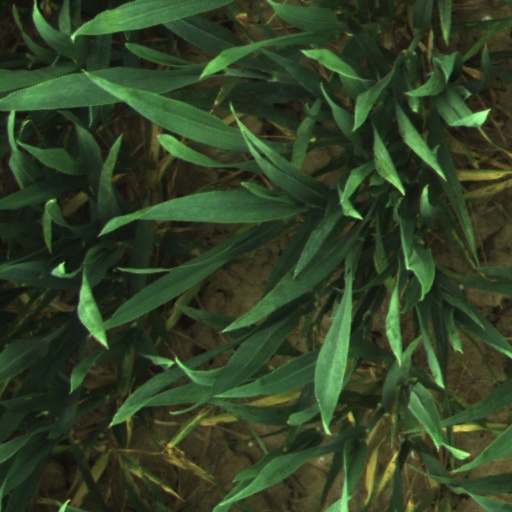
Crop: wheat